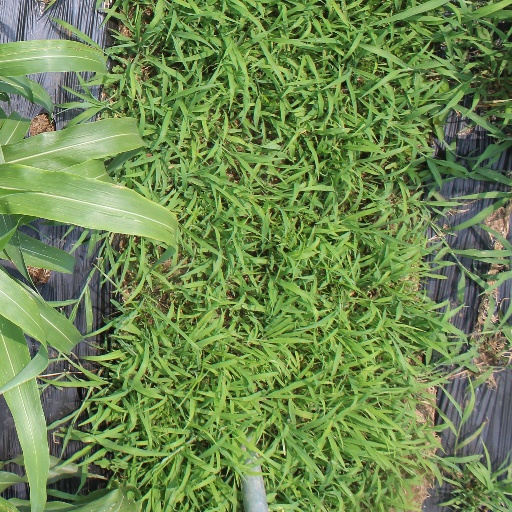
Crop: sorghum